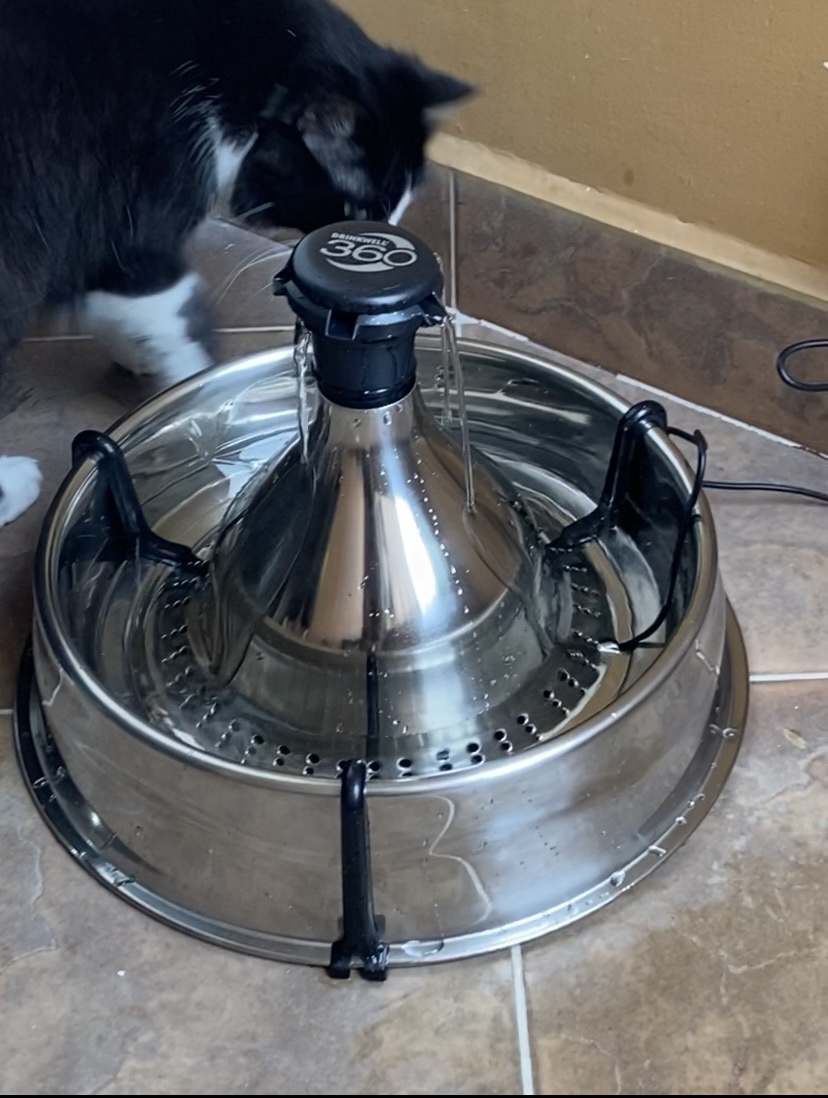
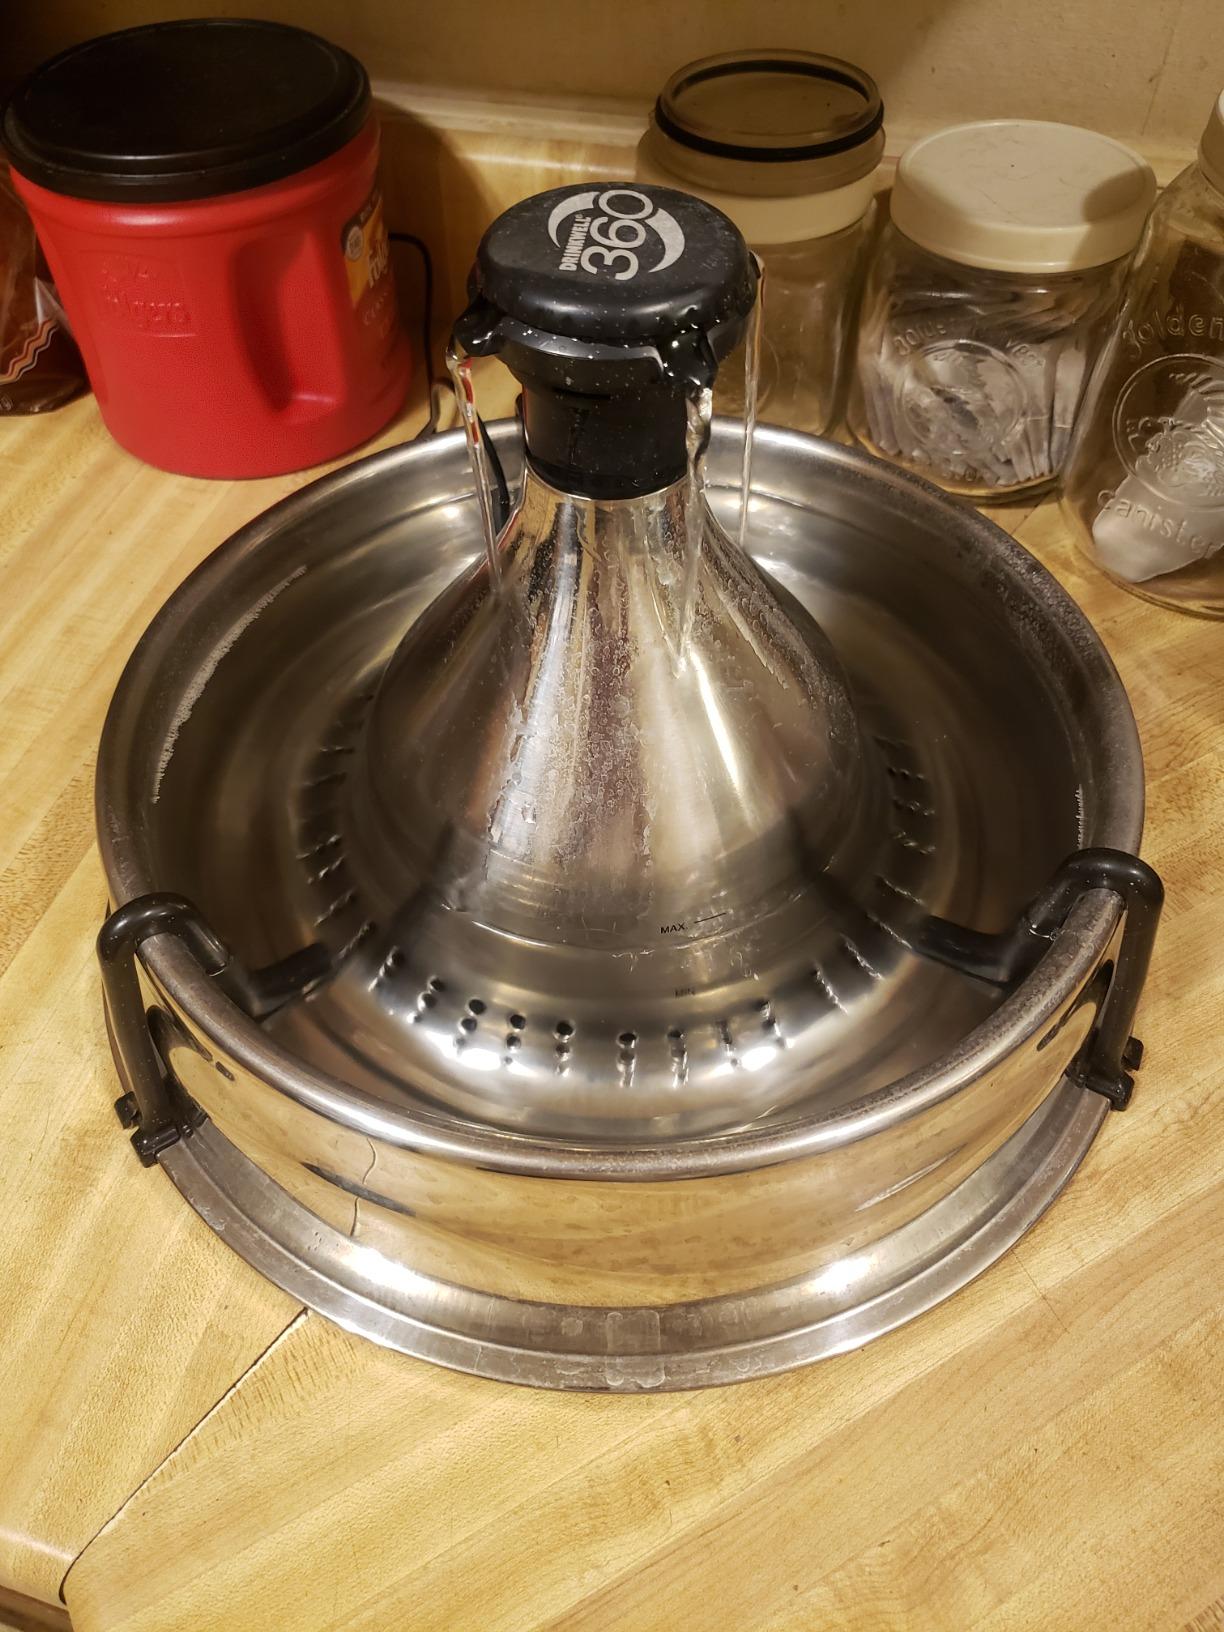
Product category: items_bowl
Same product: yes